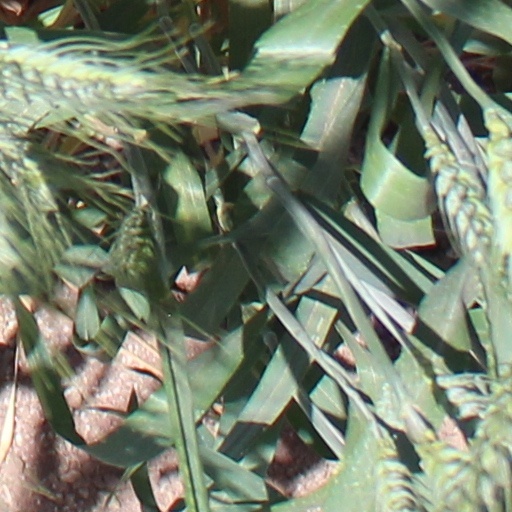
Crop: wheat